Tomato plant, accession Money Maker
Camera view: horizontal (90 deg, fisheye); turntable rotation: 0 degrees
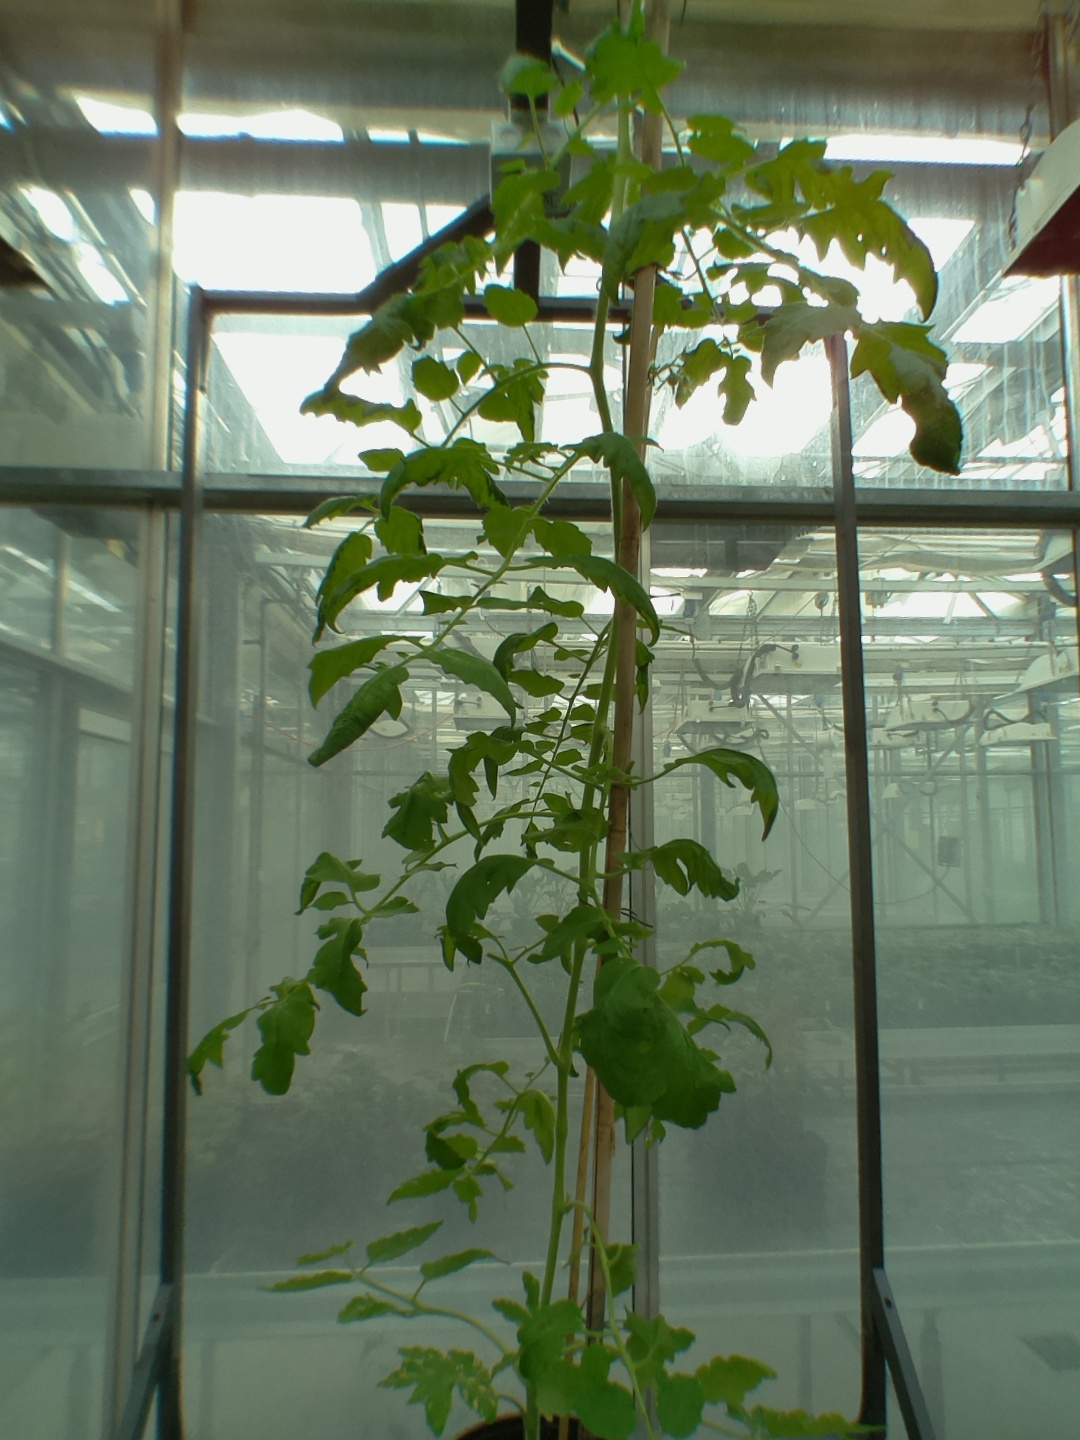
BBCH growth stage 70: Fruits at the main stem or branches visibles